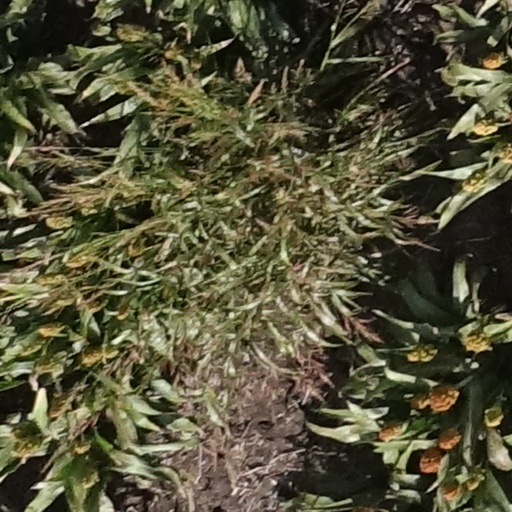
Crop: sorghum